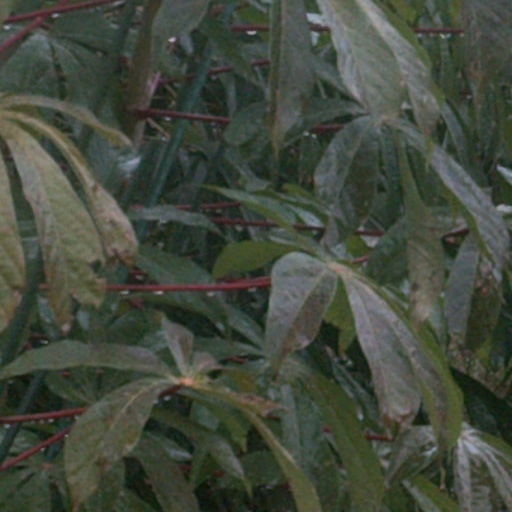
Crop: cassava